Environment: real
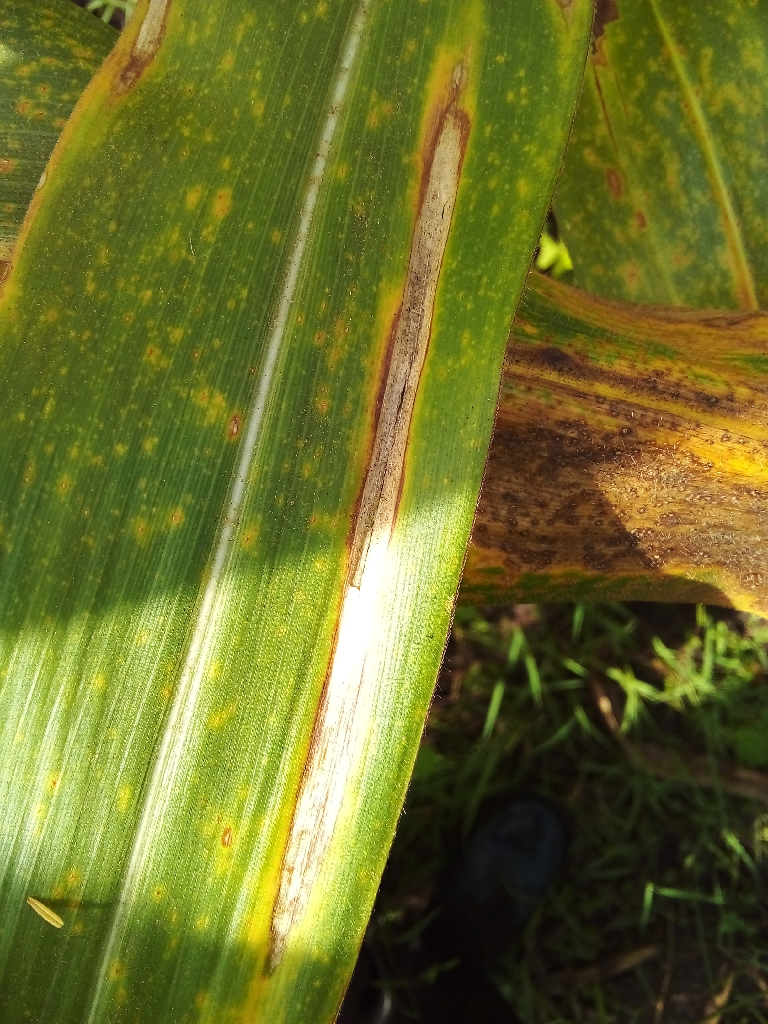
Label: northern_corn_leaf_blight